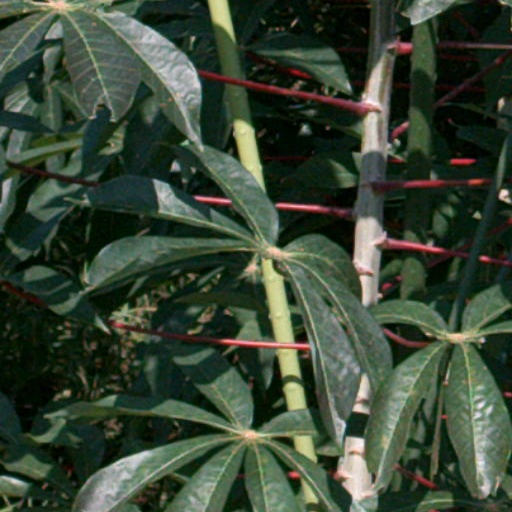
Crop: cassava